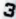
Number: 3